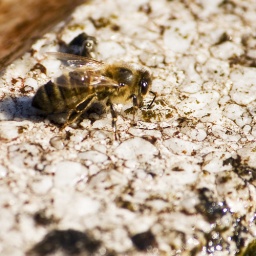
drinking water from around a bird bath